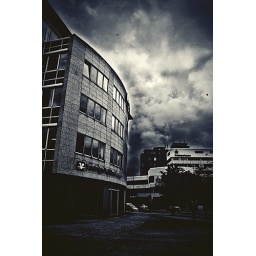
Bank down the road from my house in Germany.